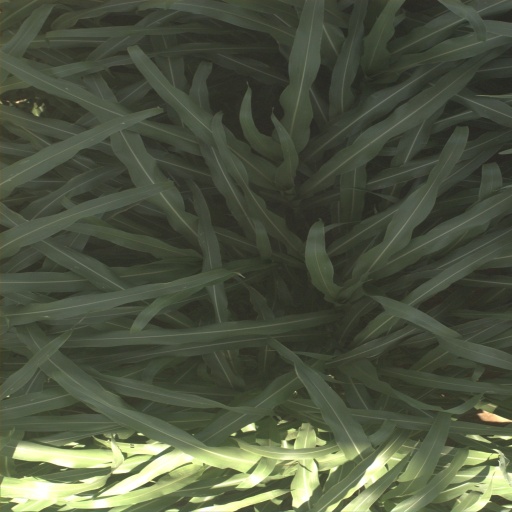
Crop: sorghum